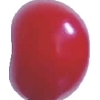
Label: cherry_sour